Jane Williams

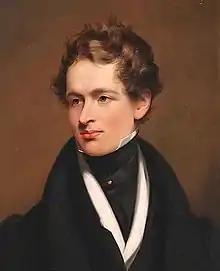
George Clint: "Edward Ellerker Williams" (1839)

After John Johnson left on a voyage in May 1817 Jane decided to leave him for Edward Ellerker Williams, to whom she may have been introduced by John. Williams was an Eton College graduate who had served in the Navy before becoming a lieutenant in the 8th Dragoons. Edwards had inherited enough money from his father, a military historian and descendant of Oliver Cromwell, to allow them to live comfortably. Although they never legally married, she became his common-law wife and began referring to herself as Mrs. Jane Williams. Their relationship initially drew disapprobation from their families, with Jane's brother and Edward's stepmother reproaching them for their decisions. Jane's brother later apologised, and declared Johnson a "vile fellow". Edward's stepmother, however, always resented Jane. Though long distance mail moved very slowly then, Jane and her husband exchanged angry letters shortly after she left him for Edward. When John returned to London in late 1818, he made no attempt to force Jane to return to him, although it was his legal right to do so.